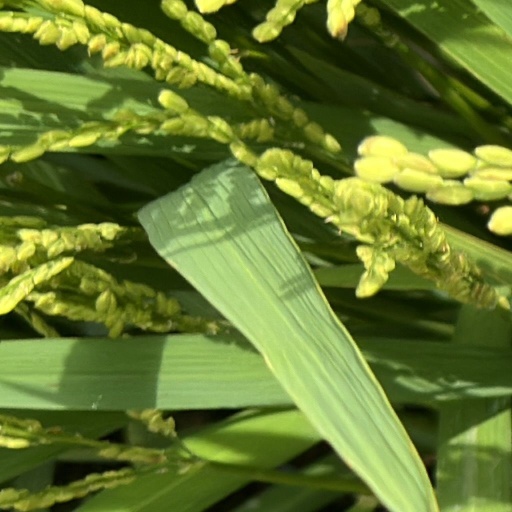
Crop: rice